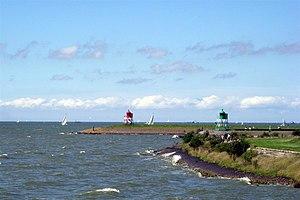
Le phare de Stavoren est un phare actif situé à Stavoren sur la commune de Súdwest-Fryslân, province de Frise aux Pays-Bas.